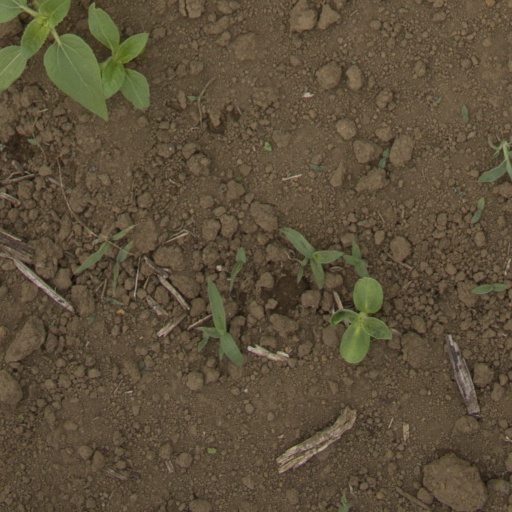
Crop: Jerusalem artichoke